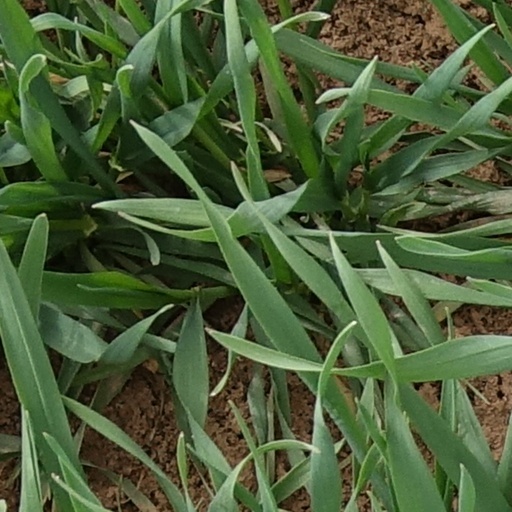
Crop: wheat